Revenge buying

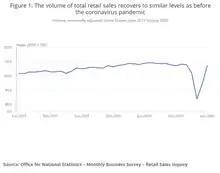
According to the UK Office for National Statistics, the volume of total retail sales recovered to similar levels as before the COVID-19 pandemic.

China was the first country hit by the COVID-19 pandemic; by the summer 2020, it had successfully contained community transmission and thereafter lifted significant restrictions. The term "revenge buying" entered popular consciousness with the immediate economic recovery of the French fashion company Hermès, which recorded $2.7 million in sales at its flagship store in Guangzhou, China, on the day it reopened in April 2020, setting a record for most single-day shopping at any luxury outlet in China. In addition to Hermès, lines piled up outside Apple, Gucci, and Lancôme stores. A similar instance of revenge buying occurred in India following the relaxation of Omicron-related restrictions in March 2022. A similar level of consumer enthusiasm was observed by the press in the United States and Europe after their economies mostly reopened in April 2021.